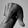
ASL letter: Q